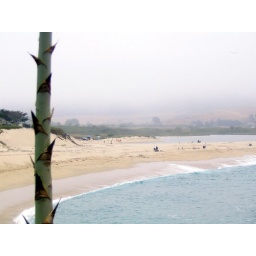
More beach. Kudos to the person who drove right in front of the tree when I snapped this.